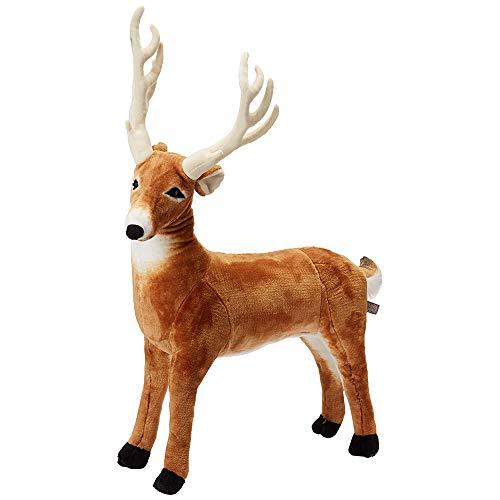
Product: Melissa & Doug Giant Deer - Lifelike Stuffed Animal (over 3 feet long)
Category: Toys & Games | Stuffed Animals & Plush Toys | Stuffed Animals & Teddy Bears
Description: Make this gentle deer a wonderful new companion or decorative accent.
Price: $53.99
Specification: ProductDimensions:9x26x31inches|ItemWeight:5.6pounds|ShippingWeight:5.6pounds(Viewshippingratesandpolicies)|DomesticShipping:ItemcanbeshippedwithinU.S.|InternationalShipping:ThisitemcanbeshippedtoselectcountriesoutsideoftheU.S.LearnMore|ShippingAdvisory:Thisitemmustbeshippedseparatelyfromotheritemsinyourorder.Additionalshippingchargeswillnotapply.|ASIN:B00146I2RC|Itemmodelnumber:2174|Manufacturerrecommendedage:36months-15years